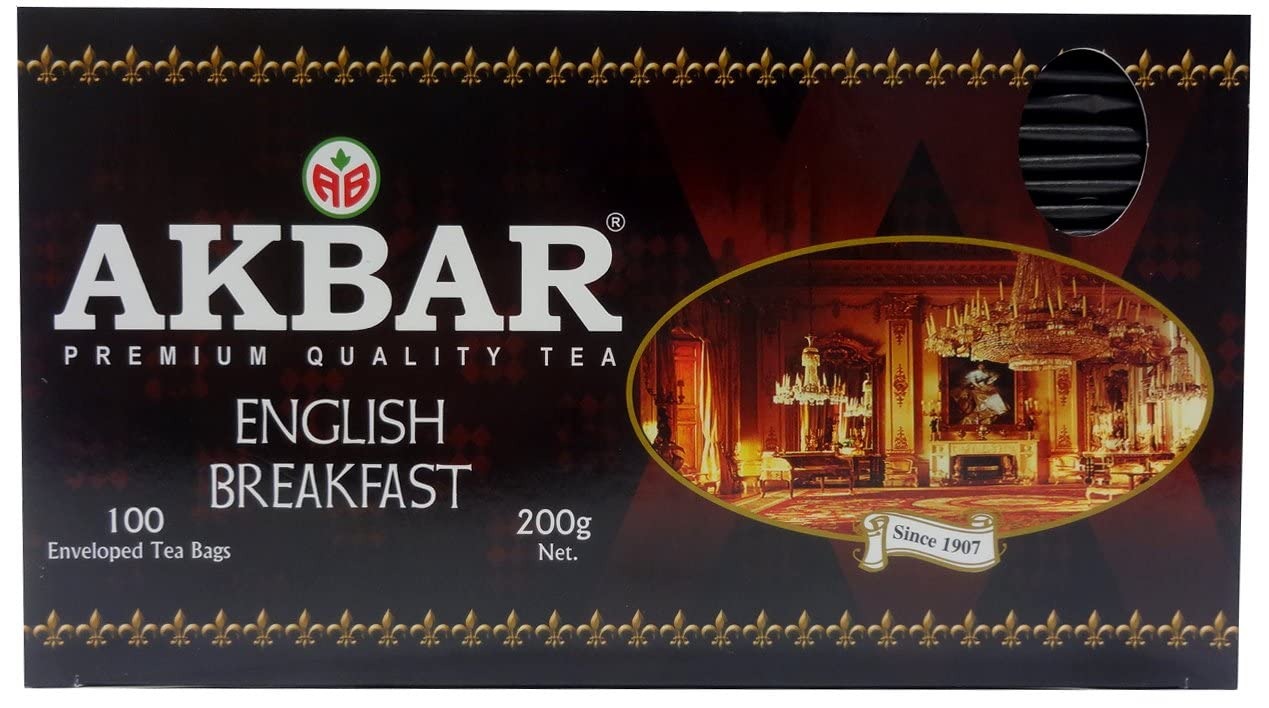
Item Name: Akbar English Breakfast 100 Enveloped Tea bags
Bullet Point 1: Bold & Energizing Blend: Experience the invigorating power of Akbar English Breakfast Tea. A robust fusion of premium tea leaves that kick-starts your day with a burst of energy.
Bullet Point 2: 100 Tea Bags: Enjoy a generous supply of 100 tea bags, ensuring you're well-stocked for flavorful mornings and revitalizing breaks throughout the day.
Bullet Point 3: Classic English Tradition: Embrace the timeless tradition of English breakfast tea. Savor the rich, full-bodied character that pairs perfectly with a variety of breakfast dishes.
Bullet Point 4: Expertly Crafted: Meticulously chosen tea leaves are expertly blended to create a harmonious flavor profile that's bold, robust, and satisfyingly delicious.
Bullet Point 5: Premium Quality: Trust in the excellence of Akbar, known for delivering superior teas. Each cup embodies the brand's dedication to quality, making every sip a memorable experience.
Product Description: Elevate your mornings with the invigorating taste of Akbar English Breakfast Tea. This exceptional blend comes in a convenient package of 100 tea bags, ensuring you have a steady supply of its bold and energizing flavor. Crafted with precision and care, this classic blend embodies the essence of a traditional English breakfast tea experience. Each cup offers a robust infusion that awakens your senses and prepares you for the day ahead. The expertly selected tea leaves come together in perfect harmony, creating a symphony of rich flavors that dance on your palate. As you sip, you'll feel the rejuvenating power of this well-balanced blend, providing a satisfying boost of energy. Akbar English Breakfast Tea is more than just a beverage – it's an essential part of your morning ritual. Its deep, full-bodied character pairs perfectly with a variety of breakfast foods, from hearty toasts to delicate pastries. Whether you enjoy it with milk, honey, or simply as is, this tea encapsulates the essence of a comforting and revitalizing morning. Indulge in the uncompromising quality that Akbar is renowned for. Every tea bag is a testament to their commitment to delivering premium taste and satisfaction. Sourced from the finest tea leaves, this English Breakfast Tea undergoes a meticulous process to ensure that each cup delivers a consistent and exceptional experience. Awaken your senses and embrace the bold flavor and rejuvenating aroma of Akbar English Breakfast Tea. Let this classic blend become an integral part of your daily routine, infusing each morning with a burst of energy and the delight of a timeless tradition.
Value: 7.04
Unit: Ounce

Price: 19.95